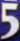
Number: 5